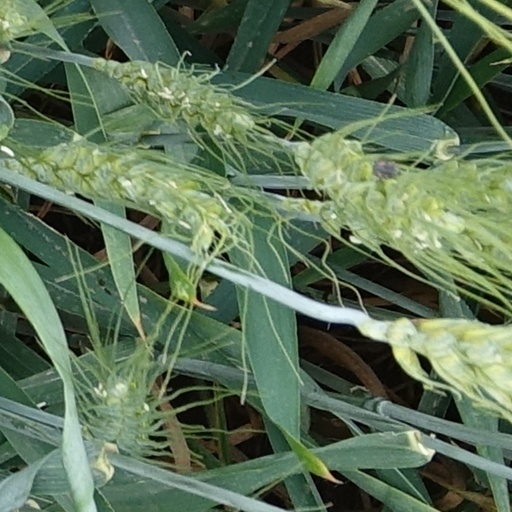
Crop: wheat